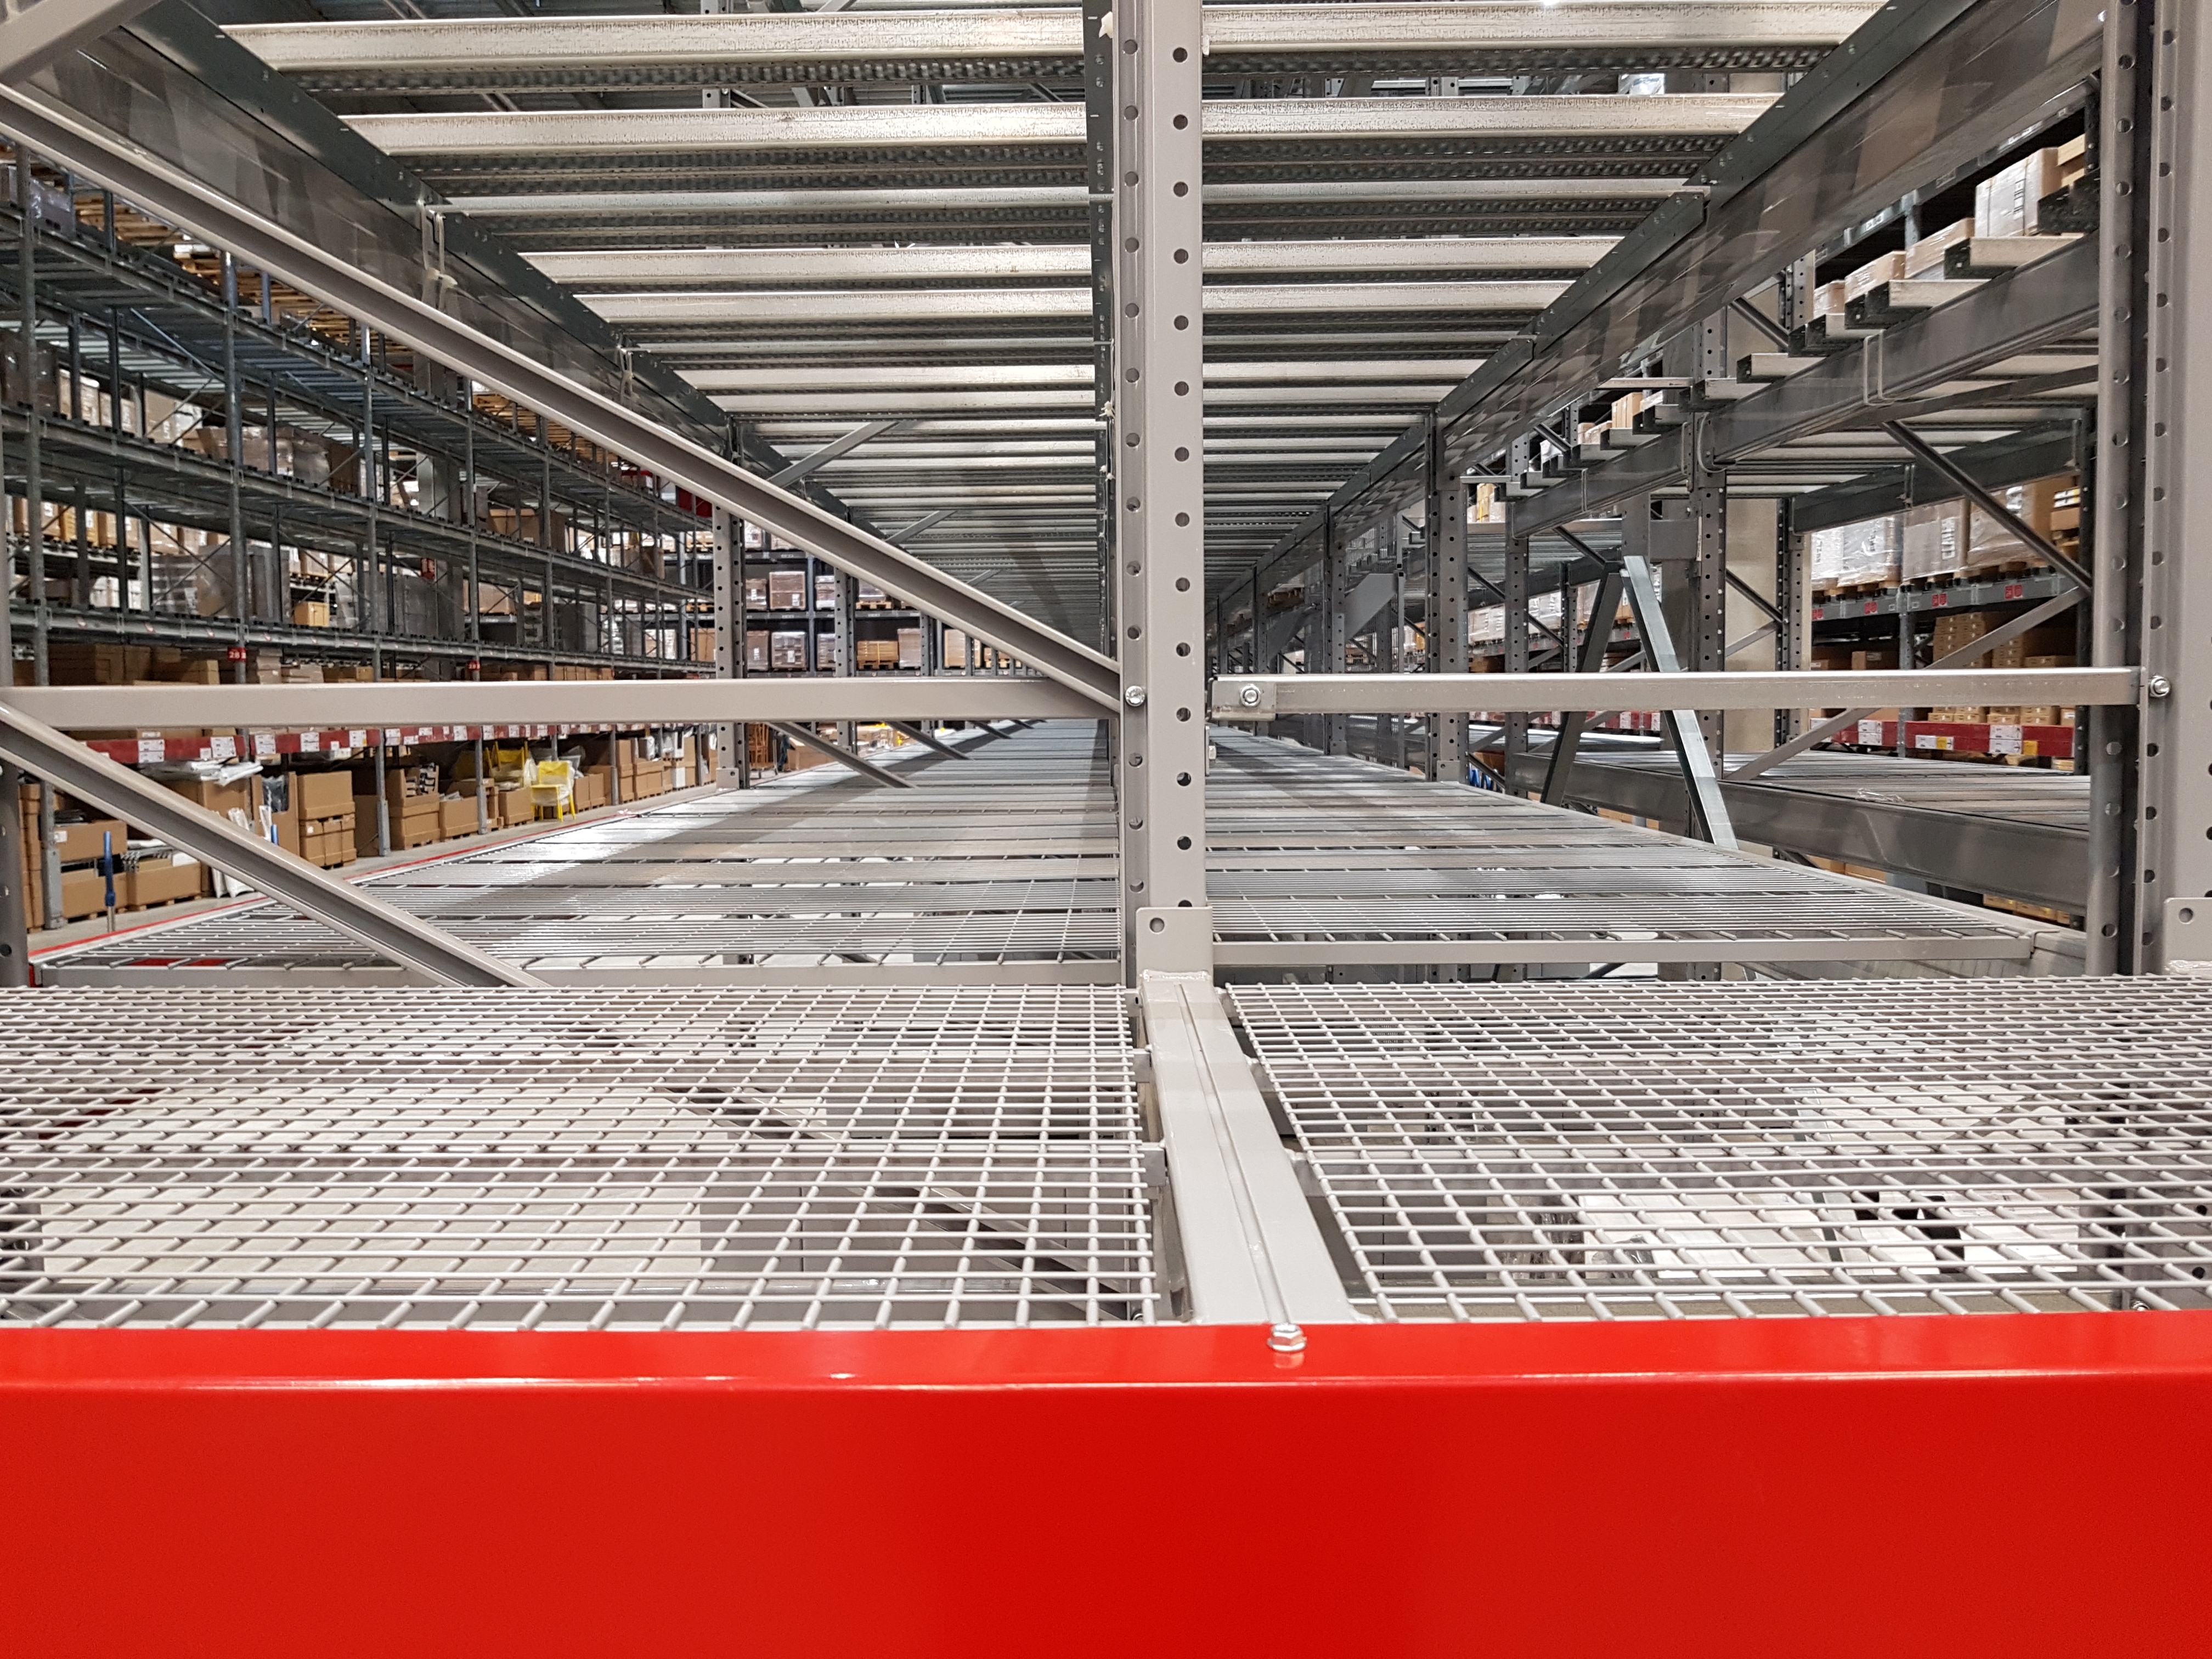
warehouse, shelf, factory, iron, architecture, line, building, metal, steel, handrail, stairs